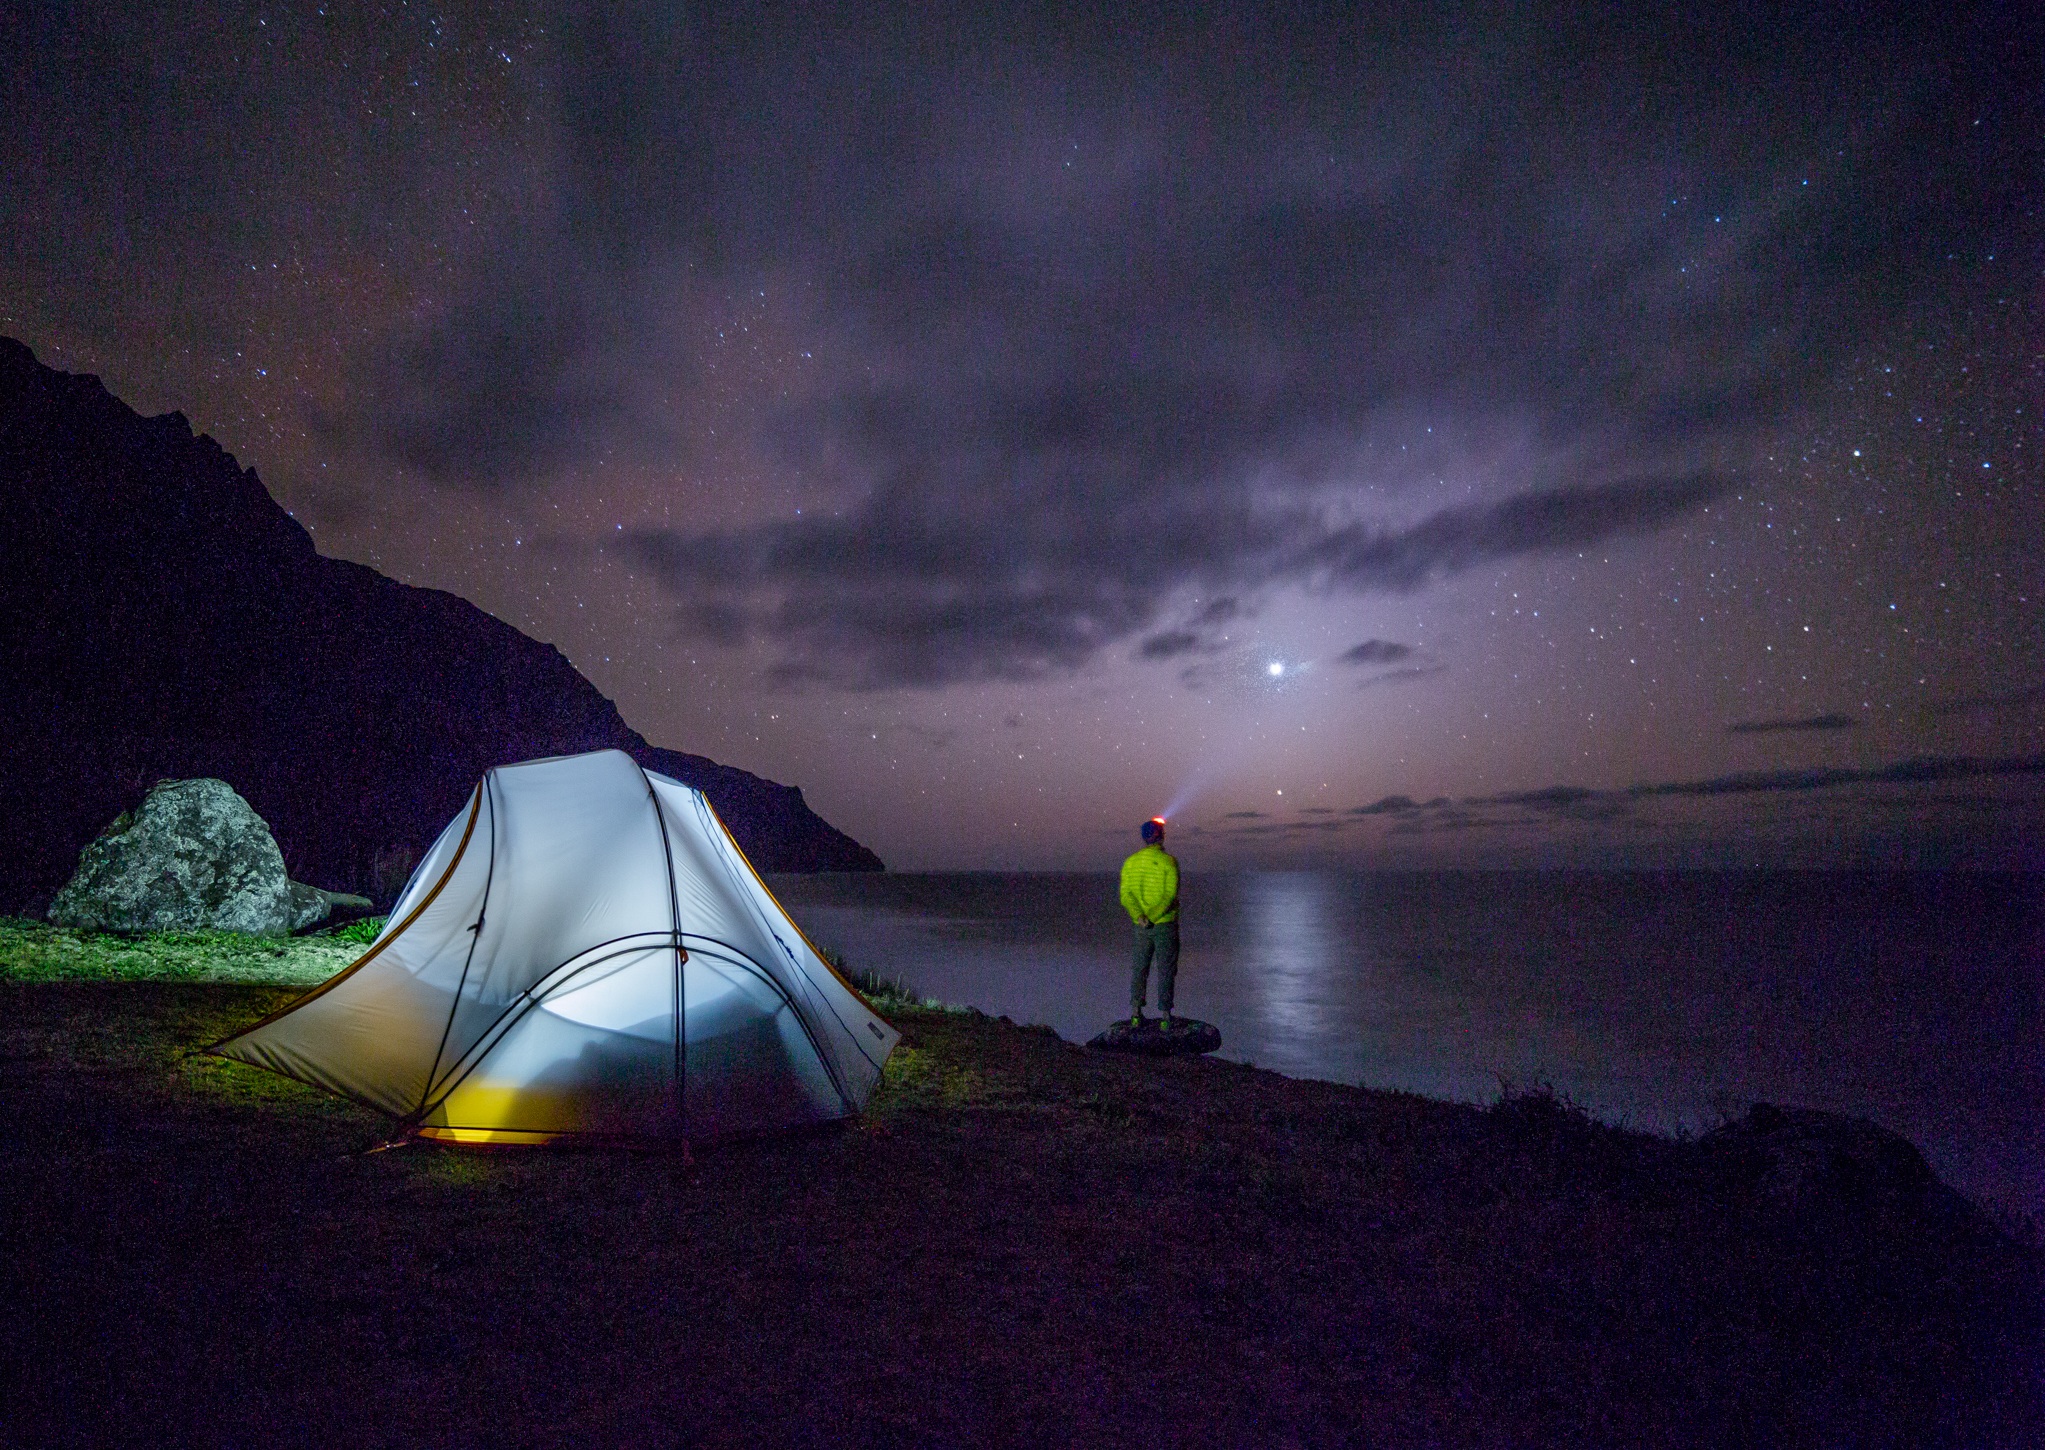
sea, light, cloud, sky, night, sunlight, star, wave, adventure, atmosphere, darkness, camping, tent, moonlight, astronomy, screenshot, astronomical object, atmosphere of earth